Paleolithic Iberia

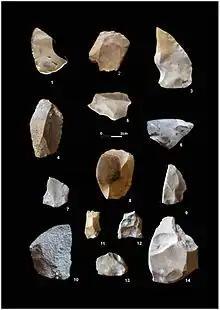
Several Levallois stone tool remains made by "Homo neanderthalensis" in Iberia

Further heterogeneity among sites also starts appearing: some sites show evidence of occupation by several generations over long periods of time—for example, Cova Negra (Valencia); others were used for animal butchering, similarly to Lower Paleolithic sites; others were primitive lithic tool manufacturing workshops, such as Cantera Vieja (Madrid); and, finally, others mainly served for seasonal logistics, taking into account animal migrations, such as Cova Gran (Lleida).